Tandberg

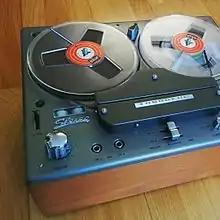
Tandberg Model 74 tape recorder

Tandberg's first picture telephone for ISDN was developed in 1989, while the fully integrated "Vision" H.320 picture telephone was launched in 1993. Subsequently, focus moved to higher performance systems – the "Grand Vision" and the "Master Vision" series. New desktop endpoints were also added – the "Compact Vision" and the "Vision600".